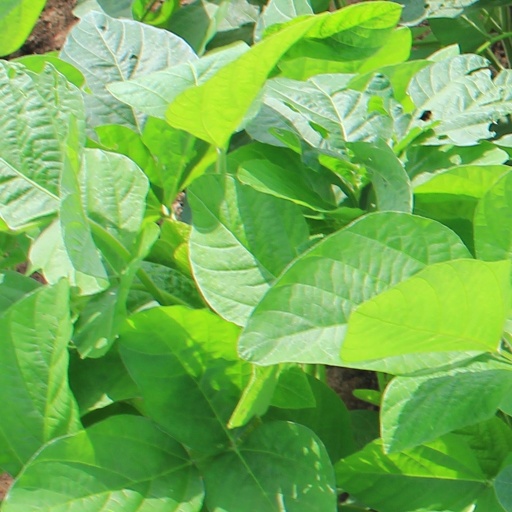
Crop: soybean